Evan Lysacek

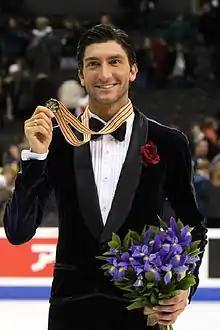
Lysacek at the 2009 World Championships

Evan Frank Lysacek (born June 4, 1985) is an American retired figure skater. He is the 2010 Olympic champion, the 2009 World champion, a two-time (2005, 2007) Four Continents champion, the 2009 Grand Prix Final champion, and a two-time (2007, 2008) U.S. national champion. Lysacek was the 2010 United States Olympic Committee's SportsMan of the Year, and the winner of the James E. Sullivan Award as the top U.S. amateur athlete of 2010. On January 22, 2016, he was inducted into the U.S. Figure Skating Hall of Fame.